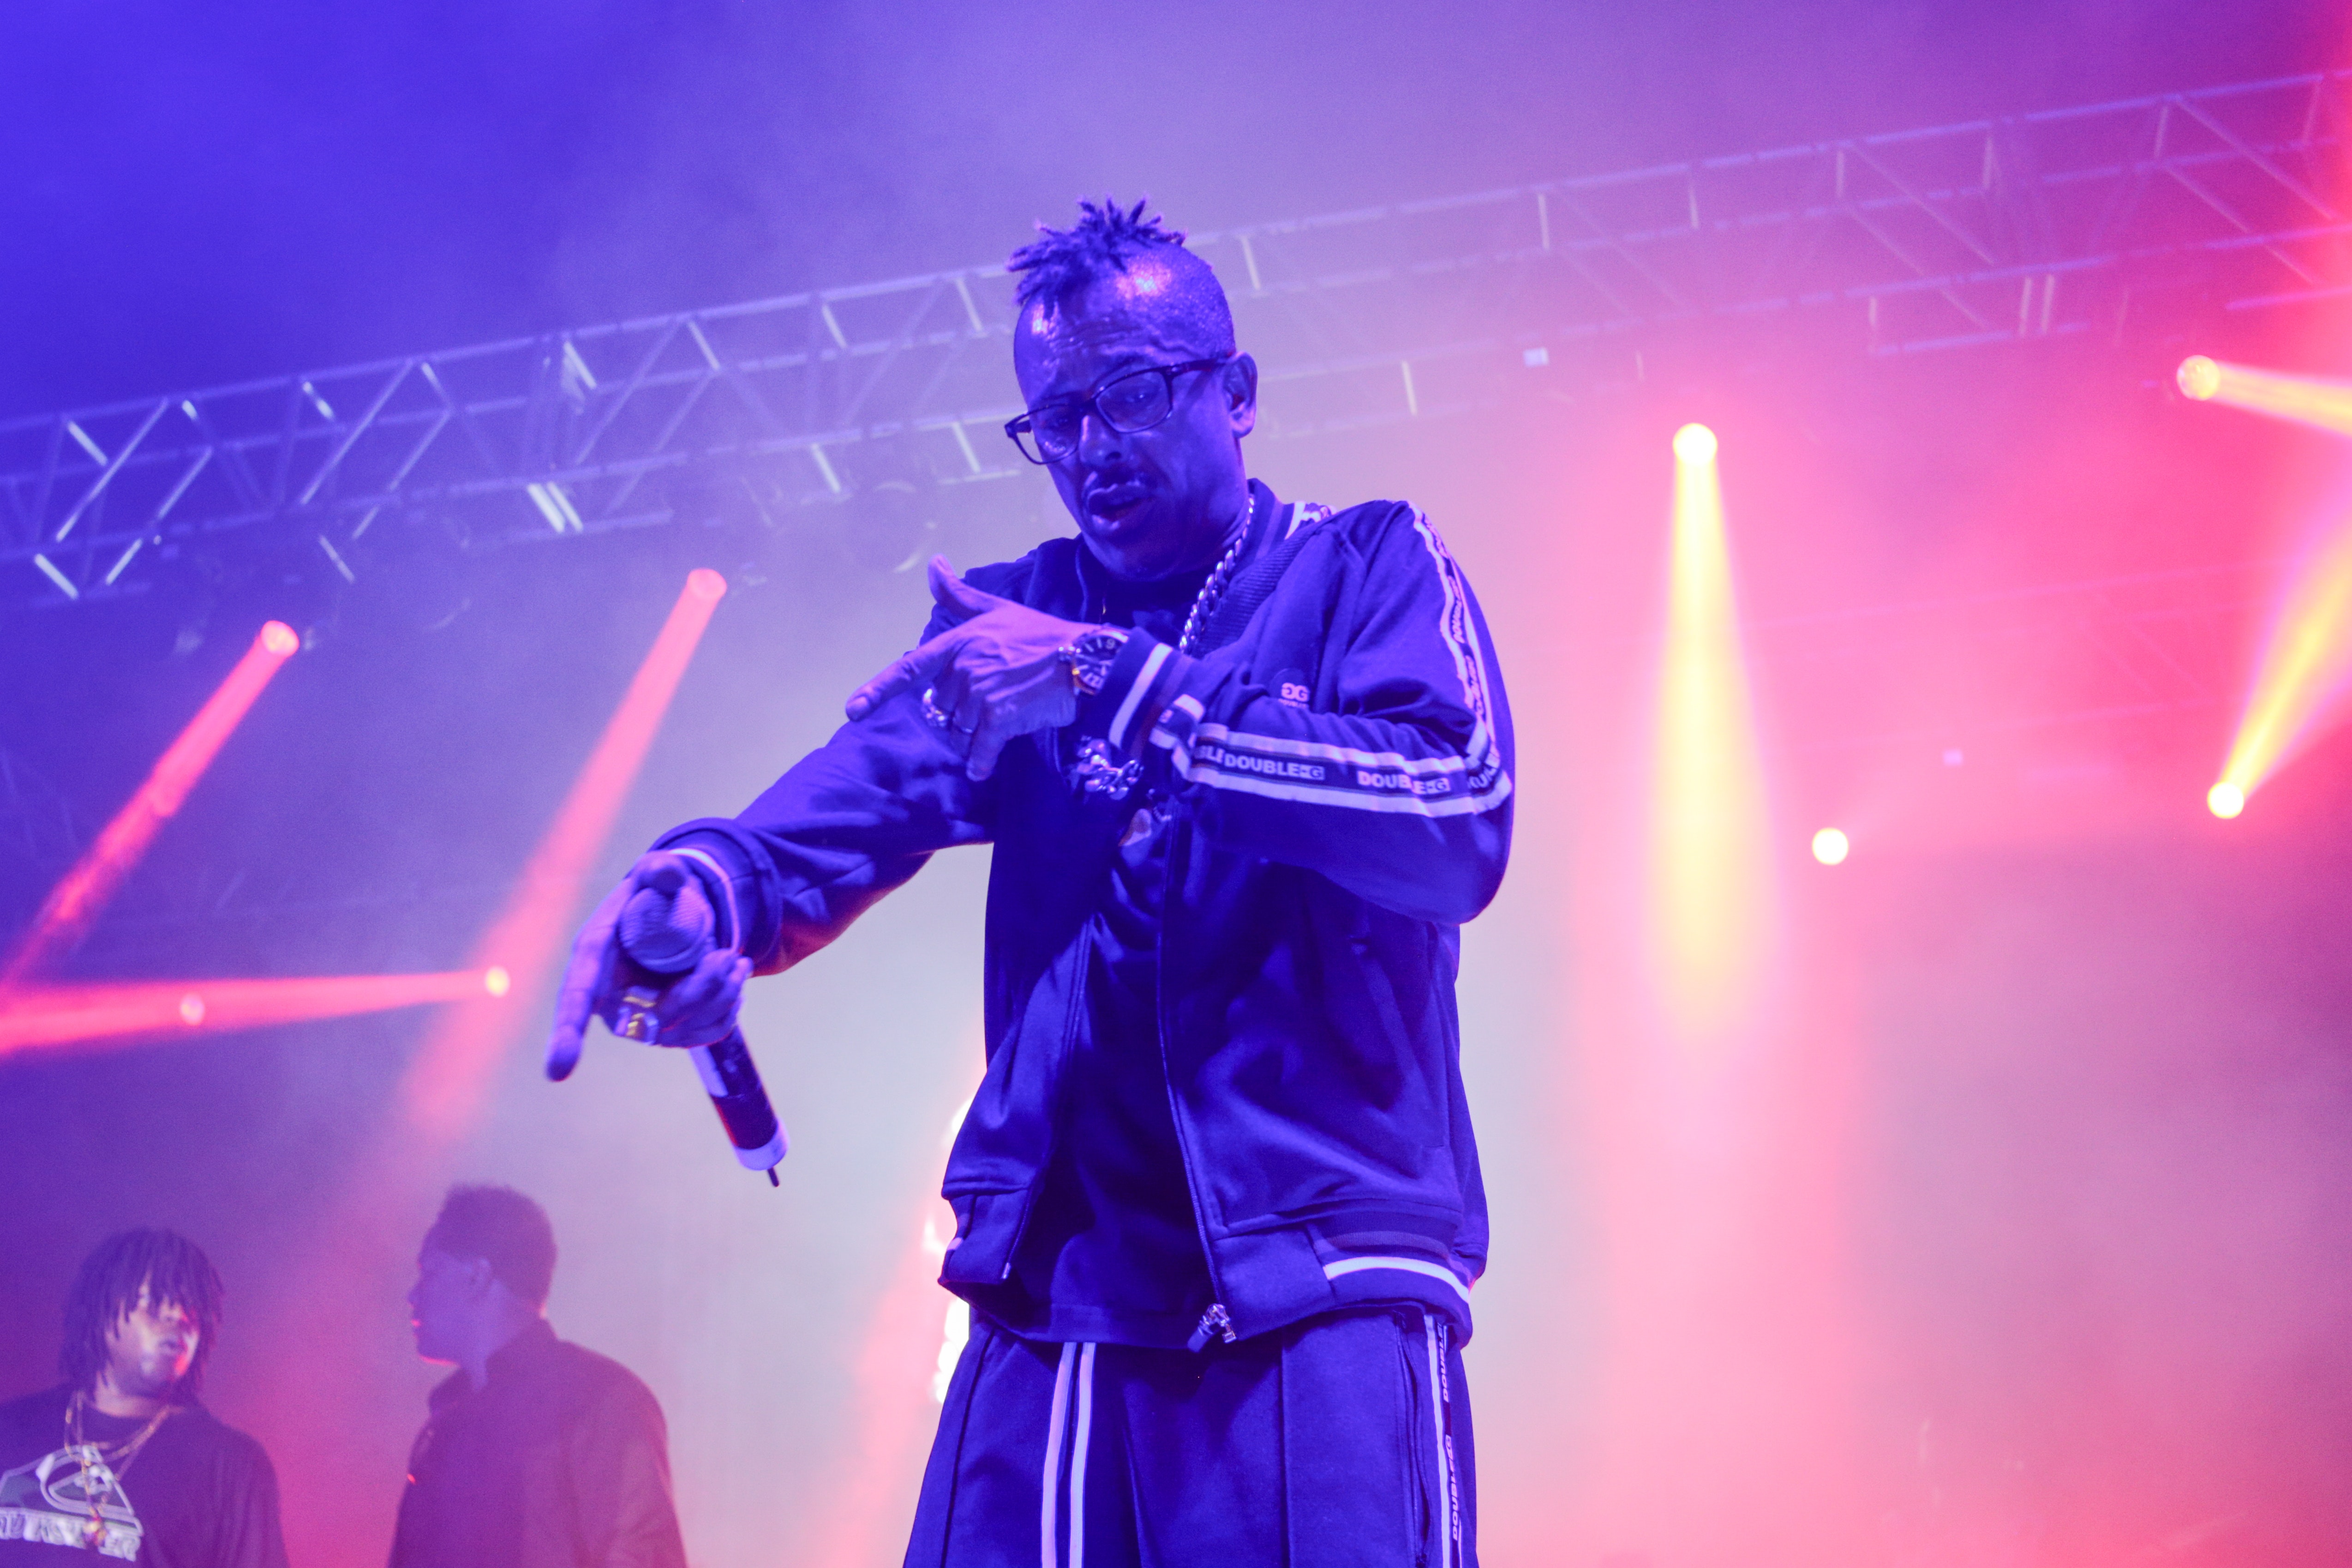
performance, entertainment, performing arts, concert, purple, stage, light, public event, event, sky, lighting, performance art, rock concert, music venue, music, magenta, artist, Visual effect lighting, music artist, cloud, plant, pop music, crowd, singing